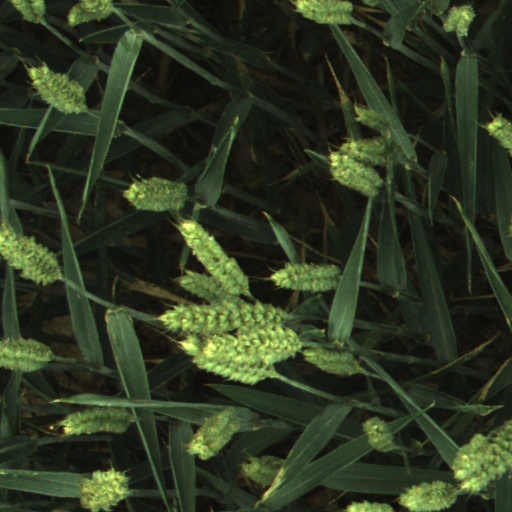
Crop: wheat